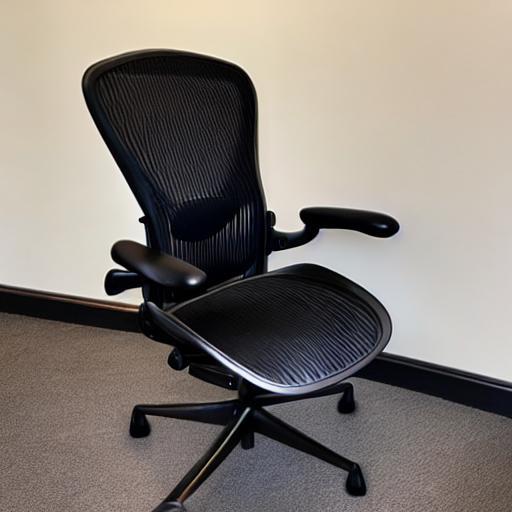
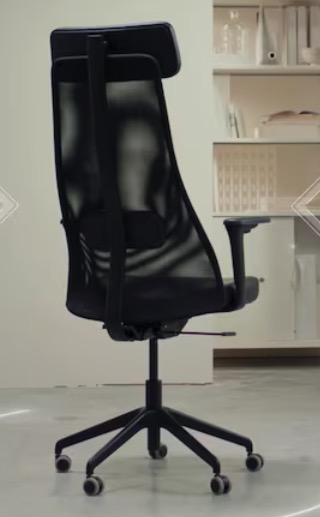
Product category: items_chair
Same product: no